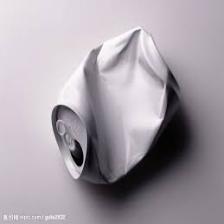
Label: cans